New Gods: Nezha Reborn

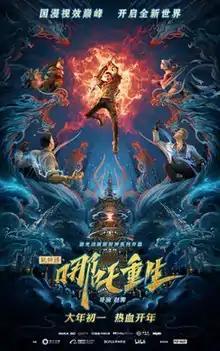
Promotional poster

New Gods: Nezha Reborn is a 2021 Chinese 3D animated fantasy action film directed by Zhao Ji and written by Mu Chuan, based on the character of Nezha from the Ming dynasty novel "Investiture of the Gods". In the film, a steampunk and cyberpunk take on the story, Nezha is reincarnated as Li Yunxiang in the fictional city of Donghai (loosely based on 1920s Shanghai) and must settle a 3,000-year-old grudge with the Dragon Clan. "" was released in 2022 as a sequel to this film.